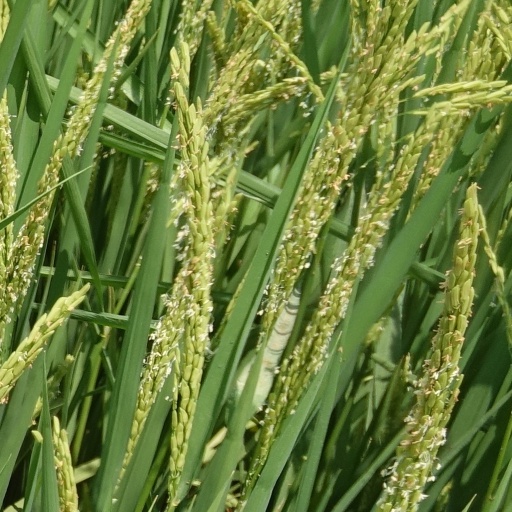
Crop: rice